Henrik Freischlader

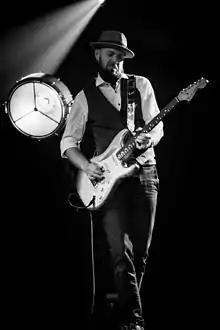
Henrik Freischlader Trio live at Leverkusener Jazztage (Germany) on 11 November 2016

Henrik Freischlader has been the supporting act for Joe Bonamassa, B.B. King, Gary Moore, Peter Green, Johnny Winter and other blues legends.